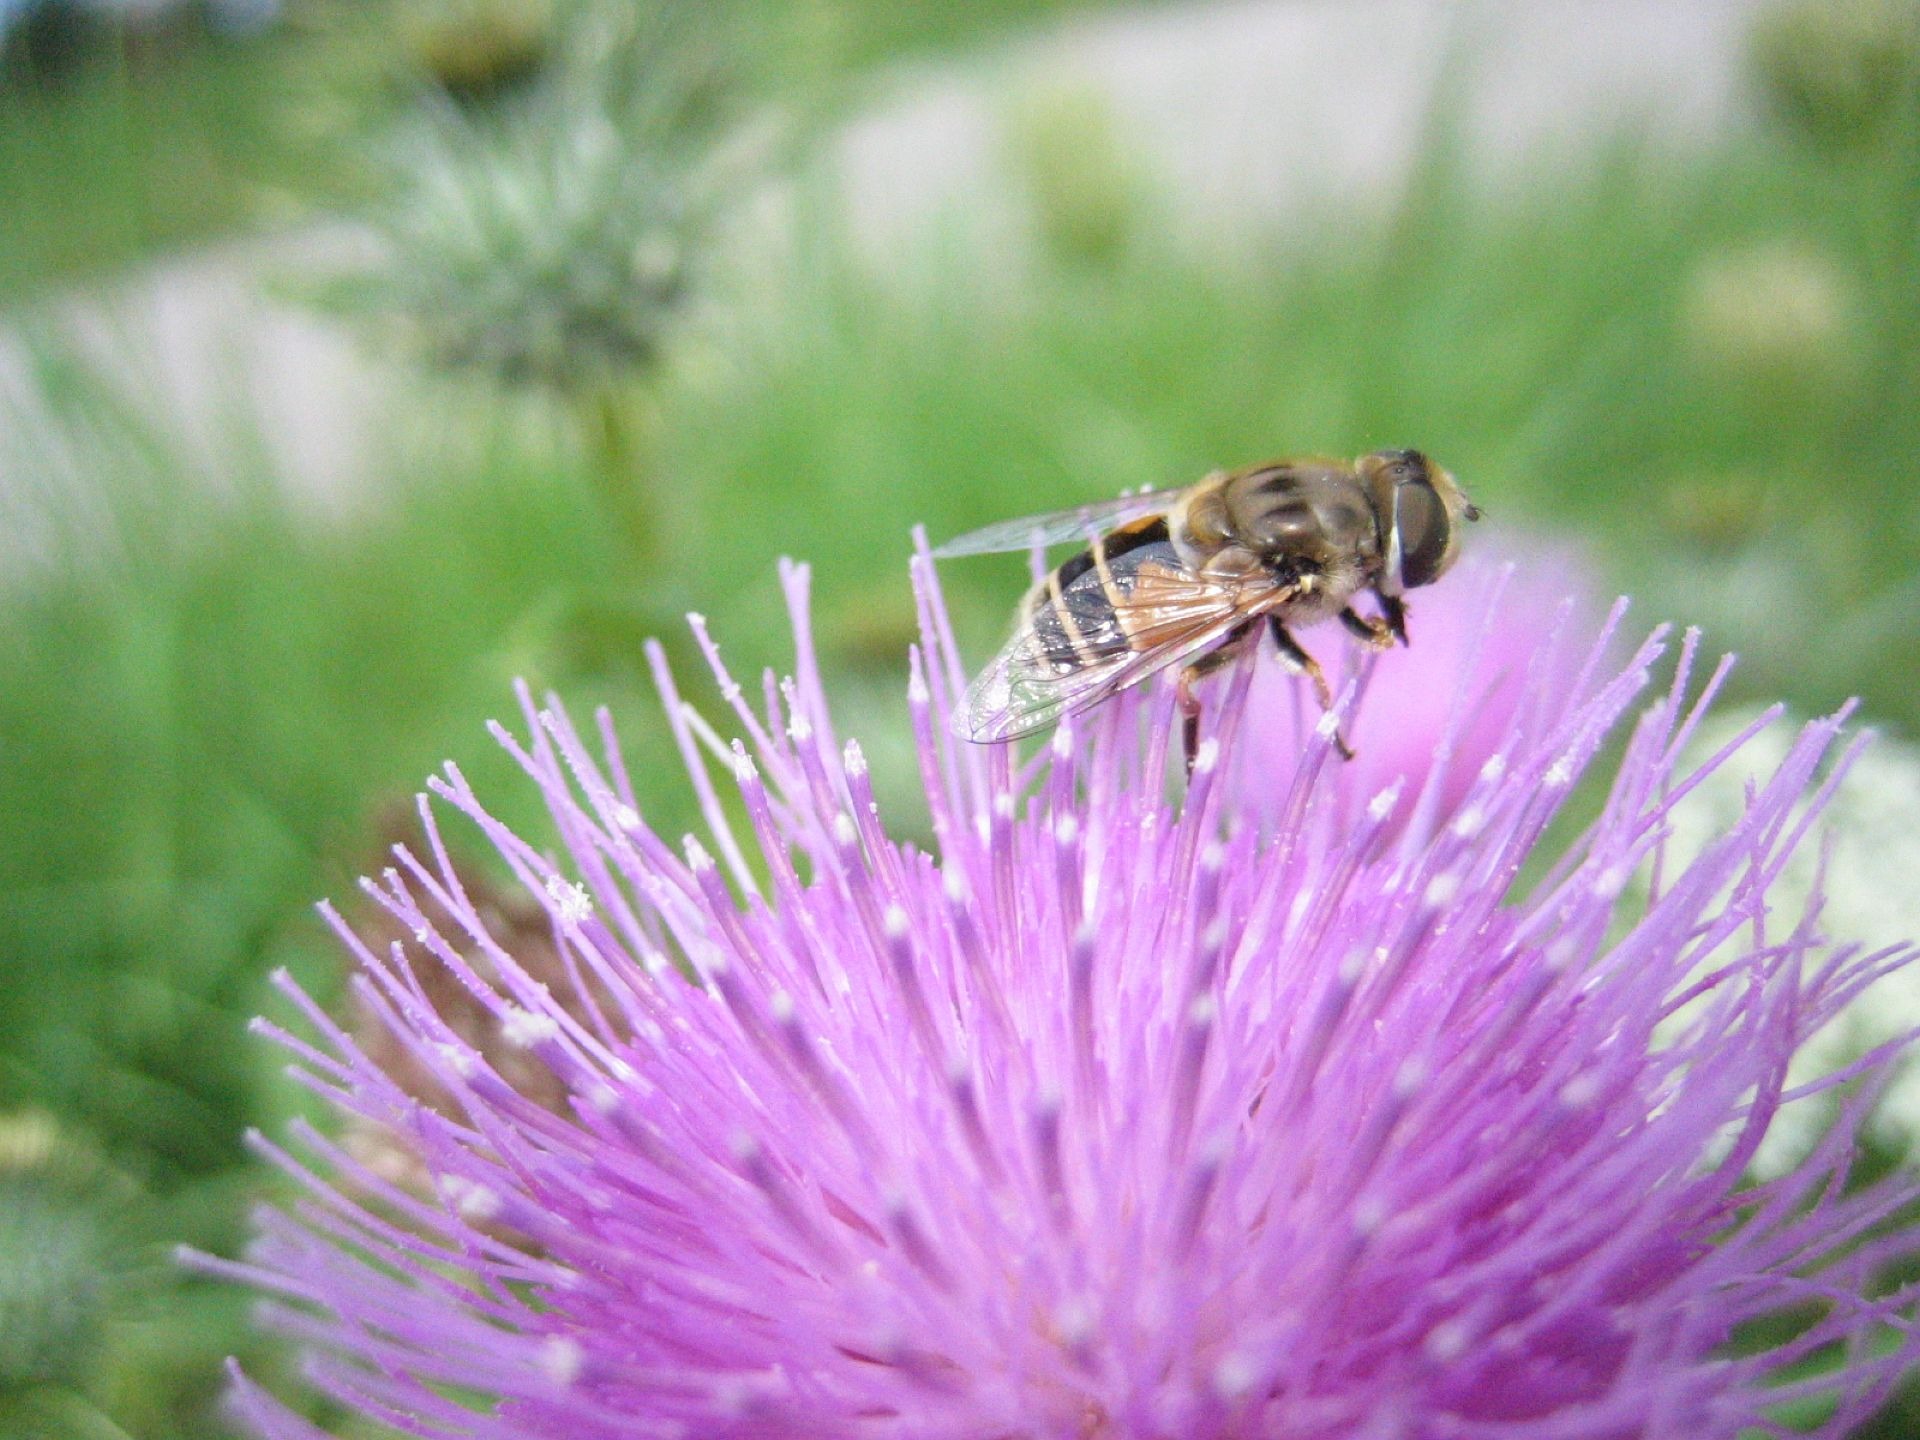
nature, plant, flower, purple, petal, insect, botany, garden, flora, fauna, invertebrate, wildflower, close up, bee, thistle, bumblebee, nectar, macro photography, flowering plant, honey bee, daisy family, land plant, membrane winged insect